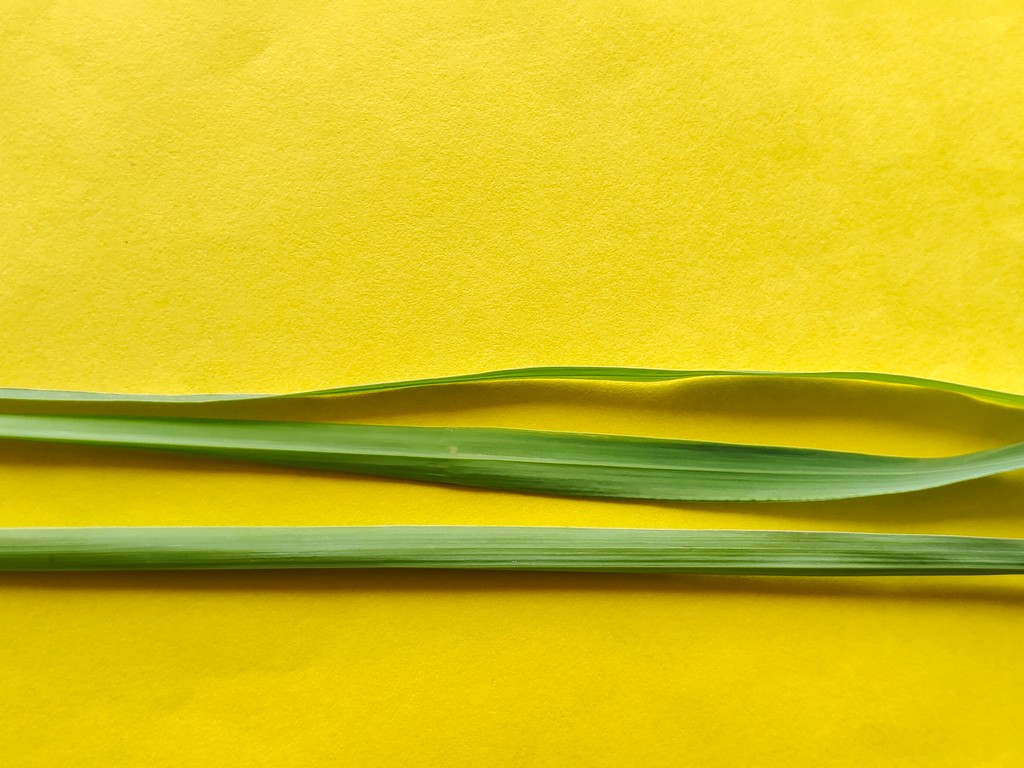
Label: Healthy